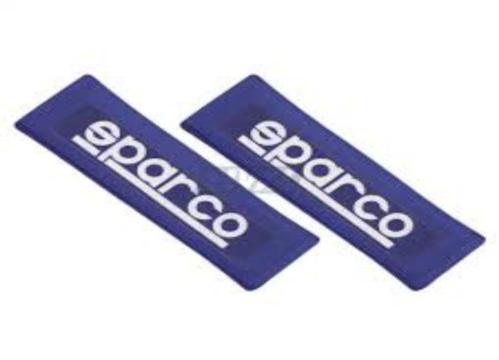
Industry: Clothes